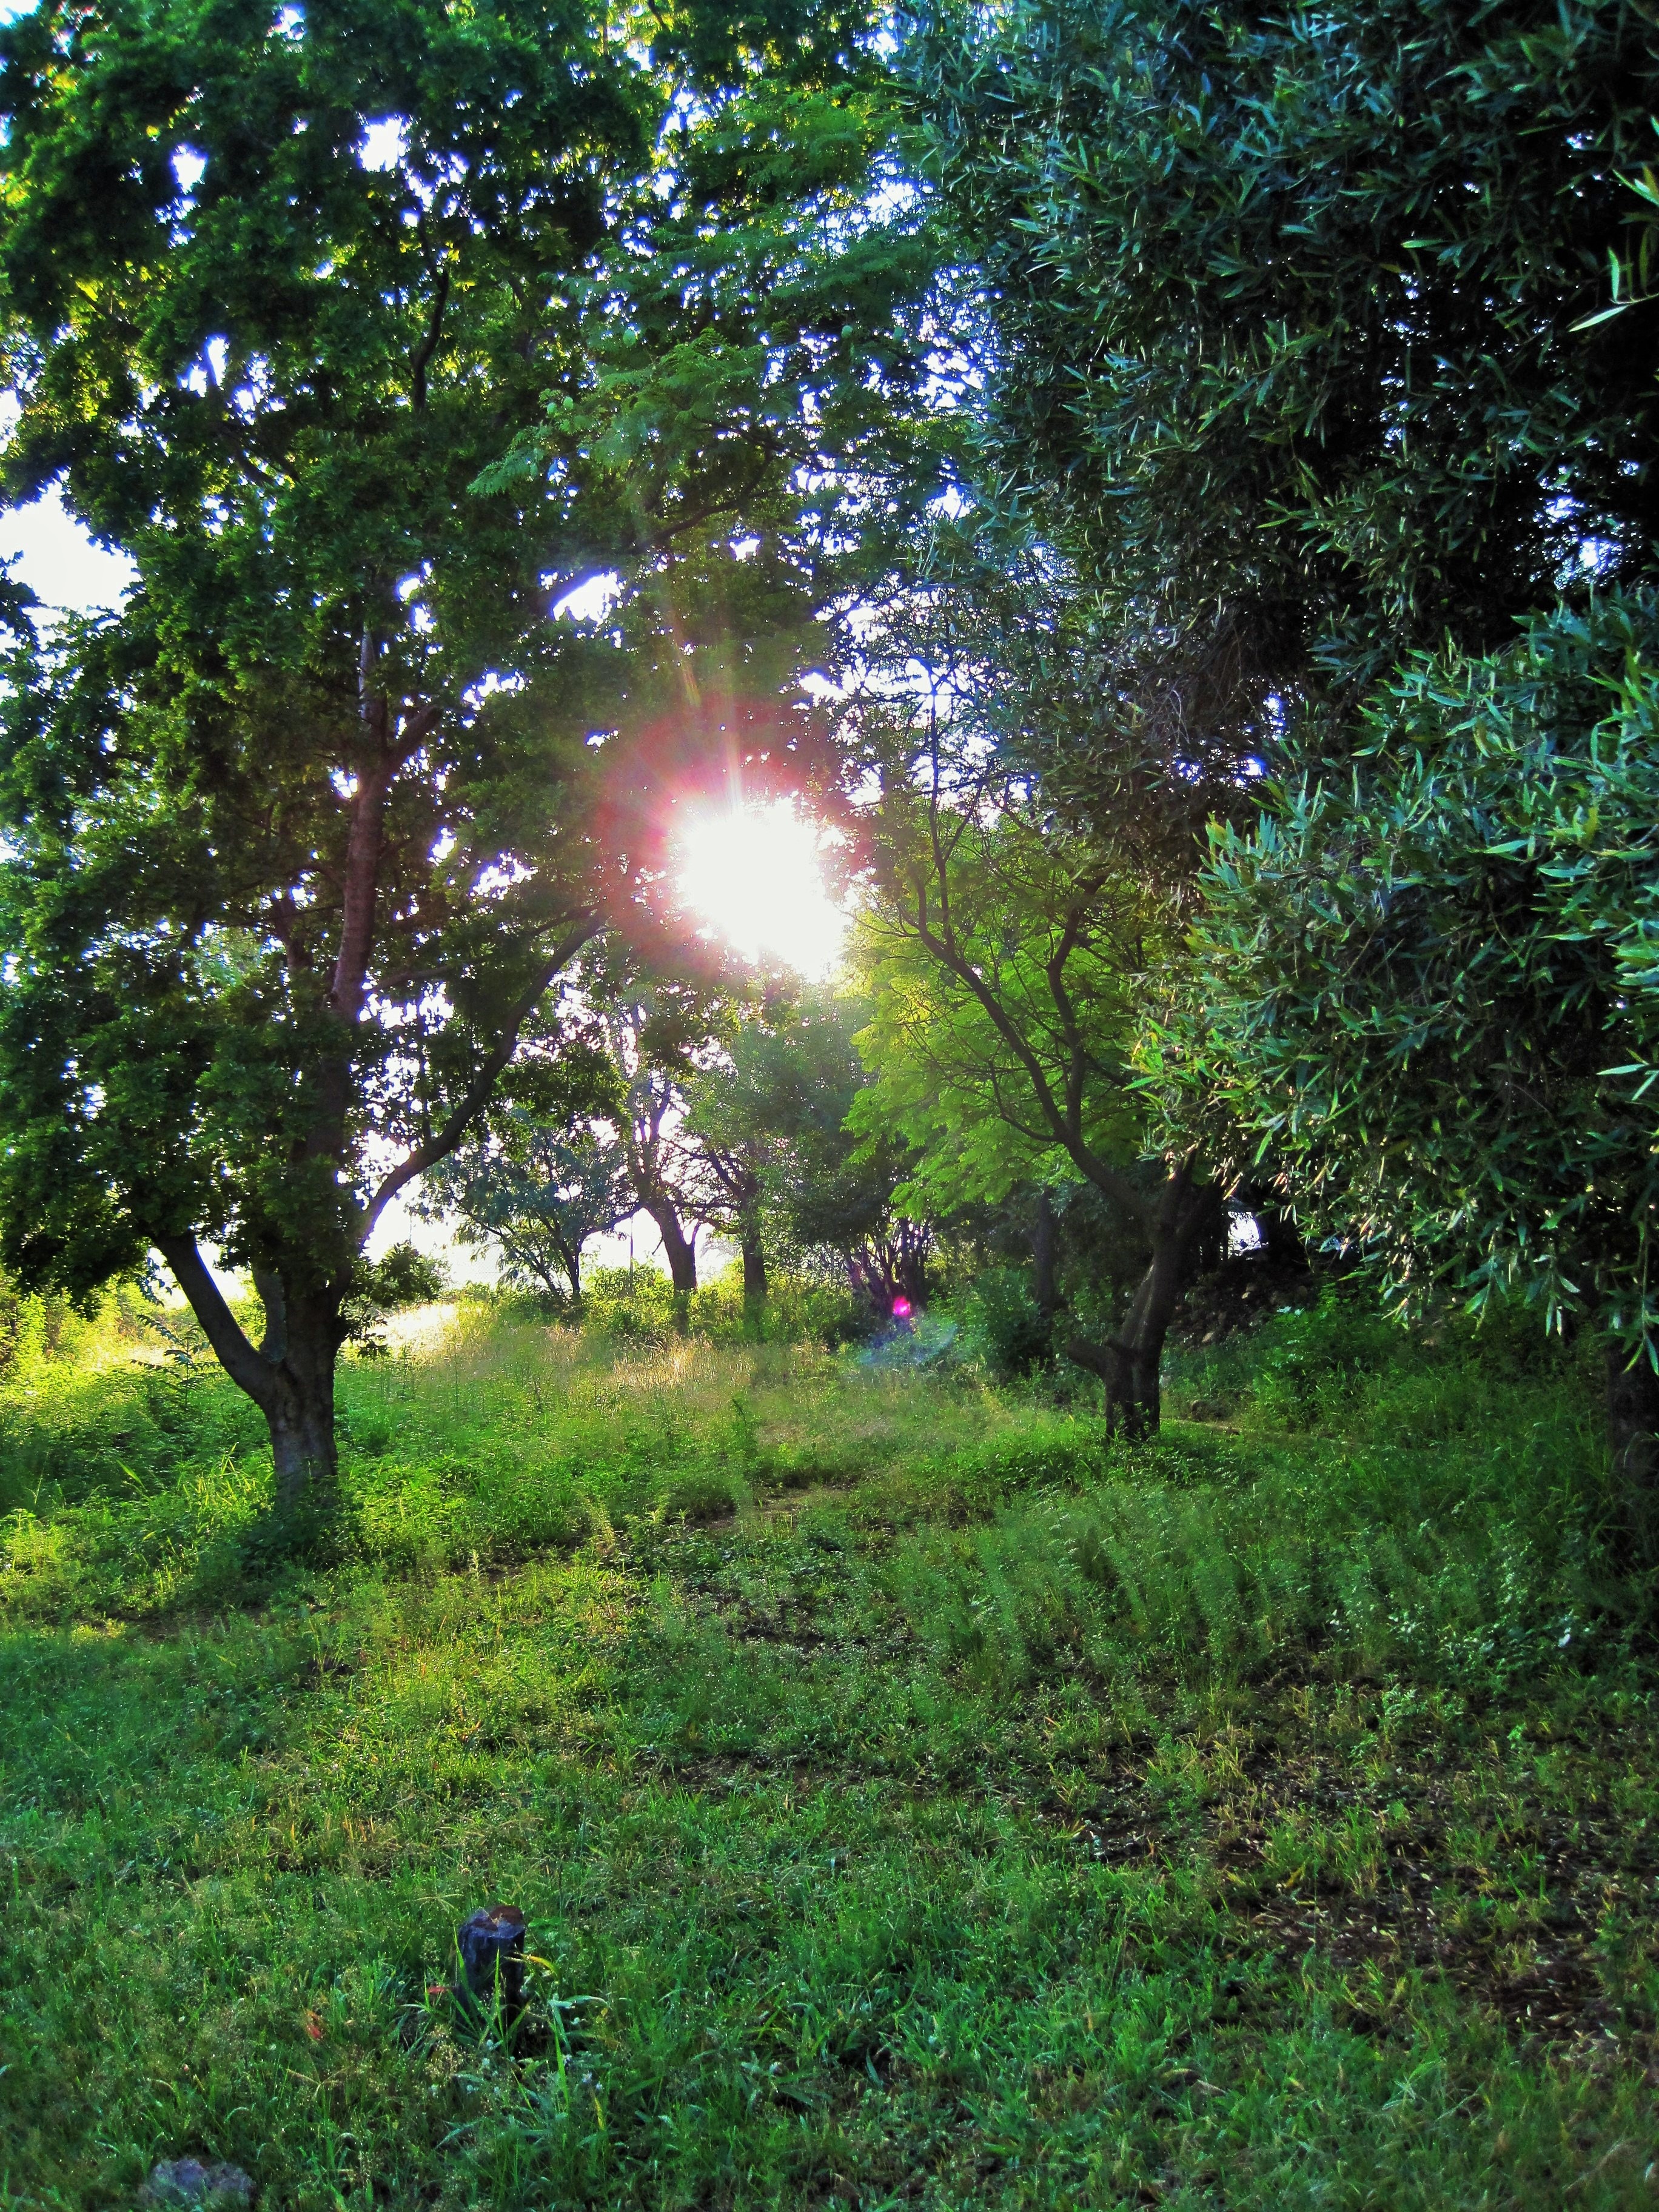
tree, nature, forest, grass, plant, sun, sunrise, meadow, sunlight, leaf, flower, green, jungle, autumn, park, botany, garden, flora, trees, secluded, rainforest, bright, woodland, habitat, rising, rural area, veld, natural environment, woody plant